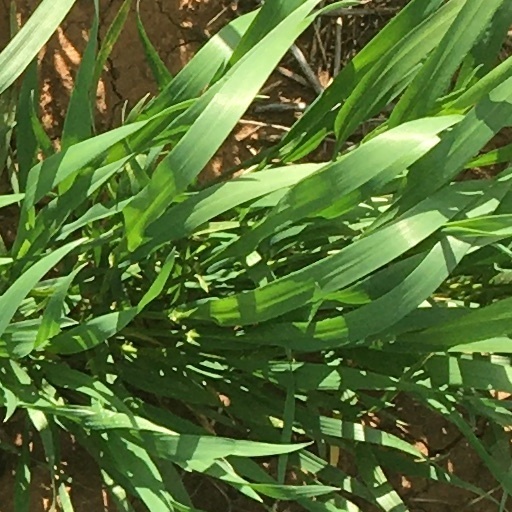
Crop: wheat